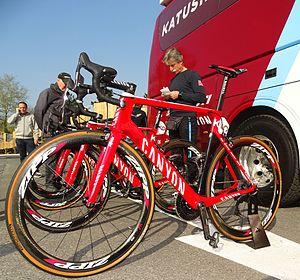
Reportage réalisé le mardi 28 mars à l'occasion de du départ de la première étape des Trois jours de La Panne 2017 à Adinkerque (La Panne), Belgique.
La saison 2017 de l'équipe cycliste Katusha-Alpecin est la neuvième de cette équipe.